H. B. Higgins

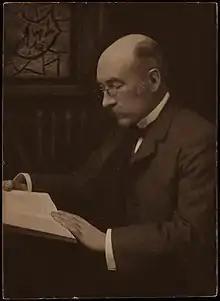
Henry Bournes Higgins

Higgins was an awkward colleague for the Protectionist leadership, and in 1906 Deakin appointed him as a Justice of the High Court of Australia as a means of getting him out of politics, although he was undoubtedly qualified for the post. In 1907, he was also appointed President of the newly created Commonwealth Court of Conciliation and Arbitration, created to arbitrate disputes between trades unions and employers, something Higgins had long advocated. In this role, he continued to support the labour movement, although he was strongly opposed to militant unions who abused the strike weapon and ignored his rulings.